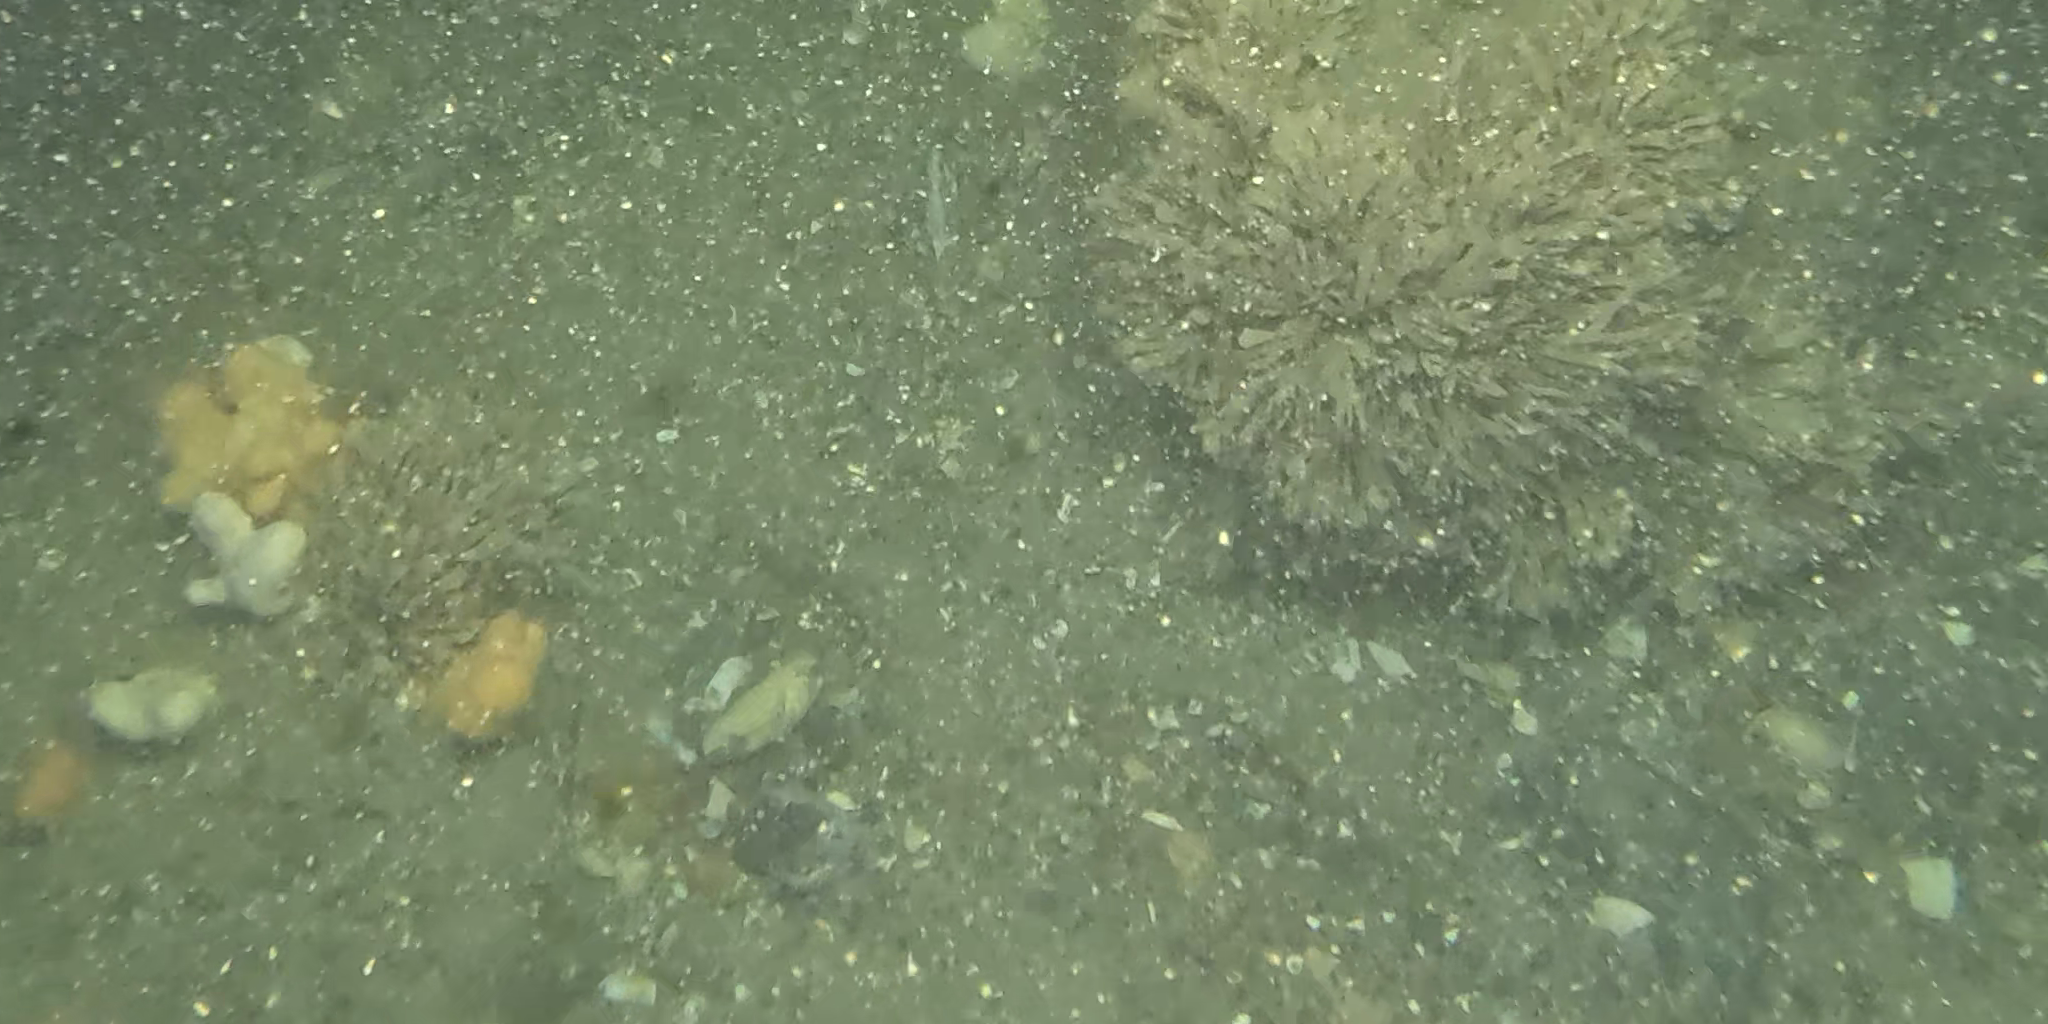
Seabed habitat: stone